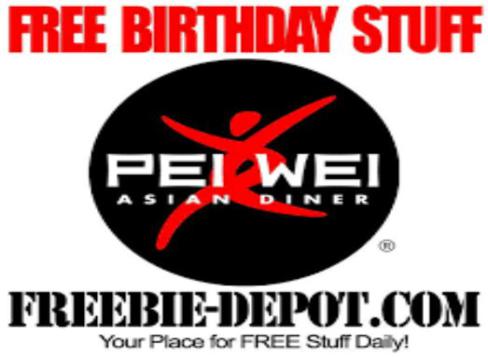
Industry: Food